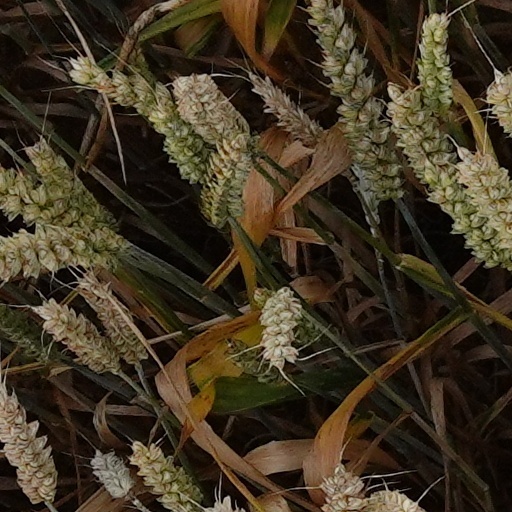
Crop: wheat